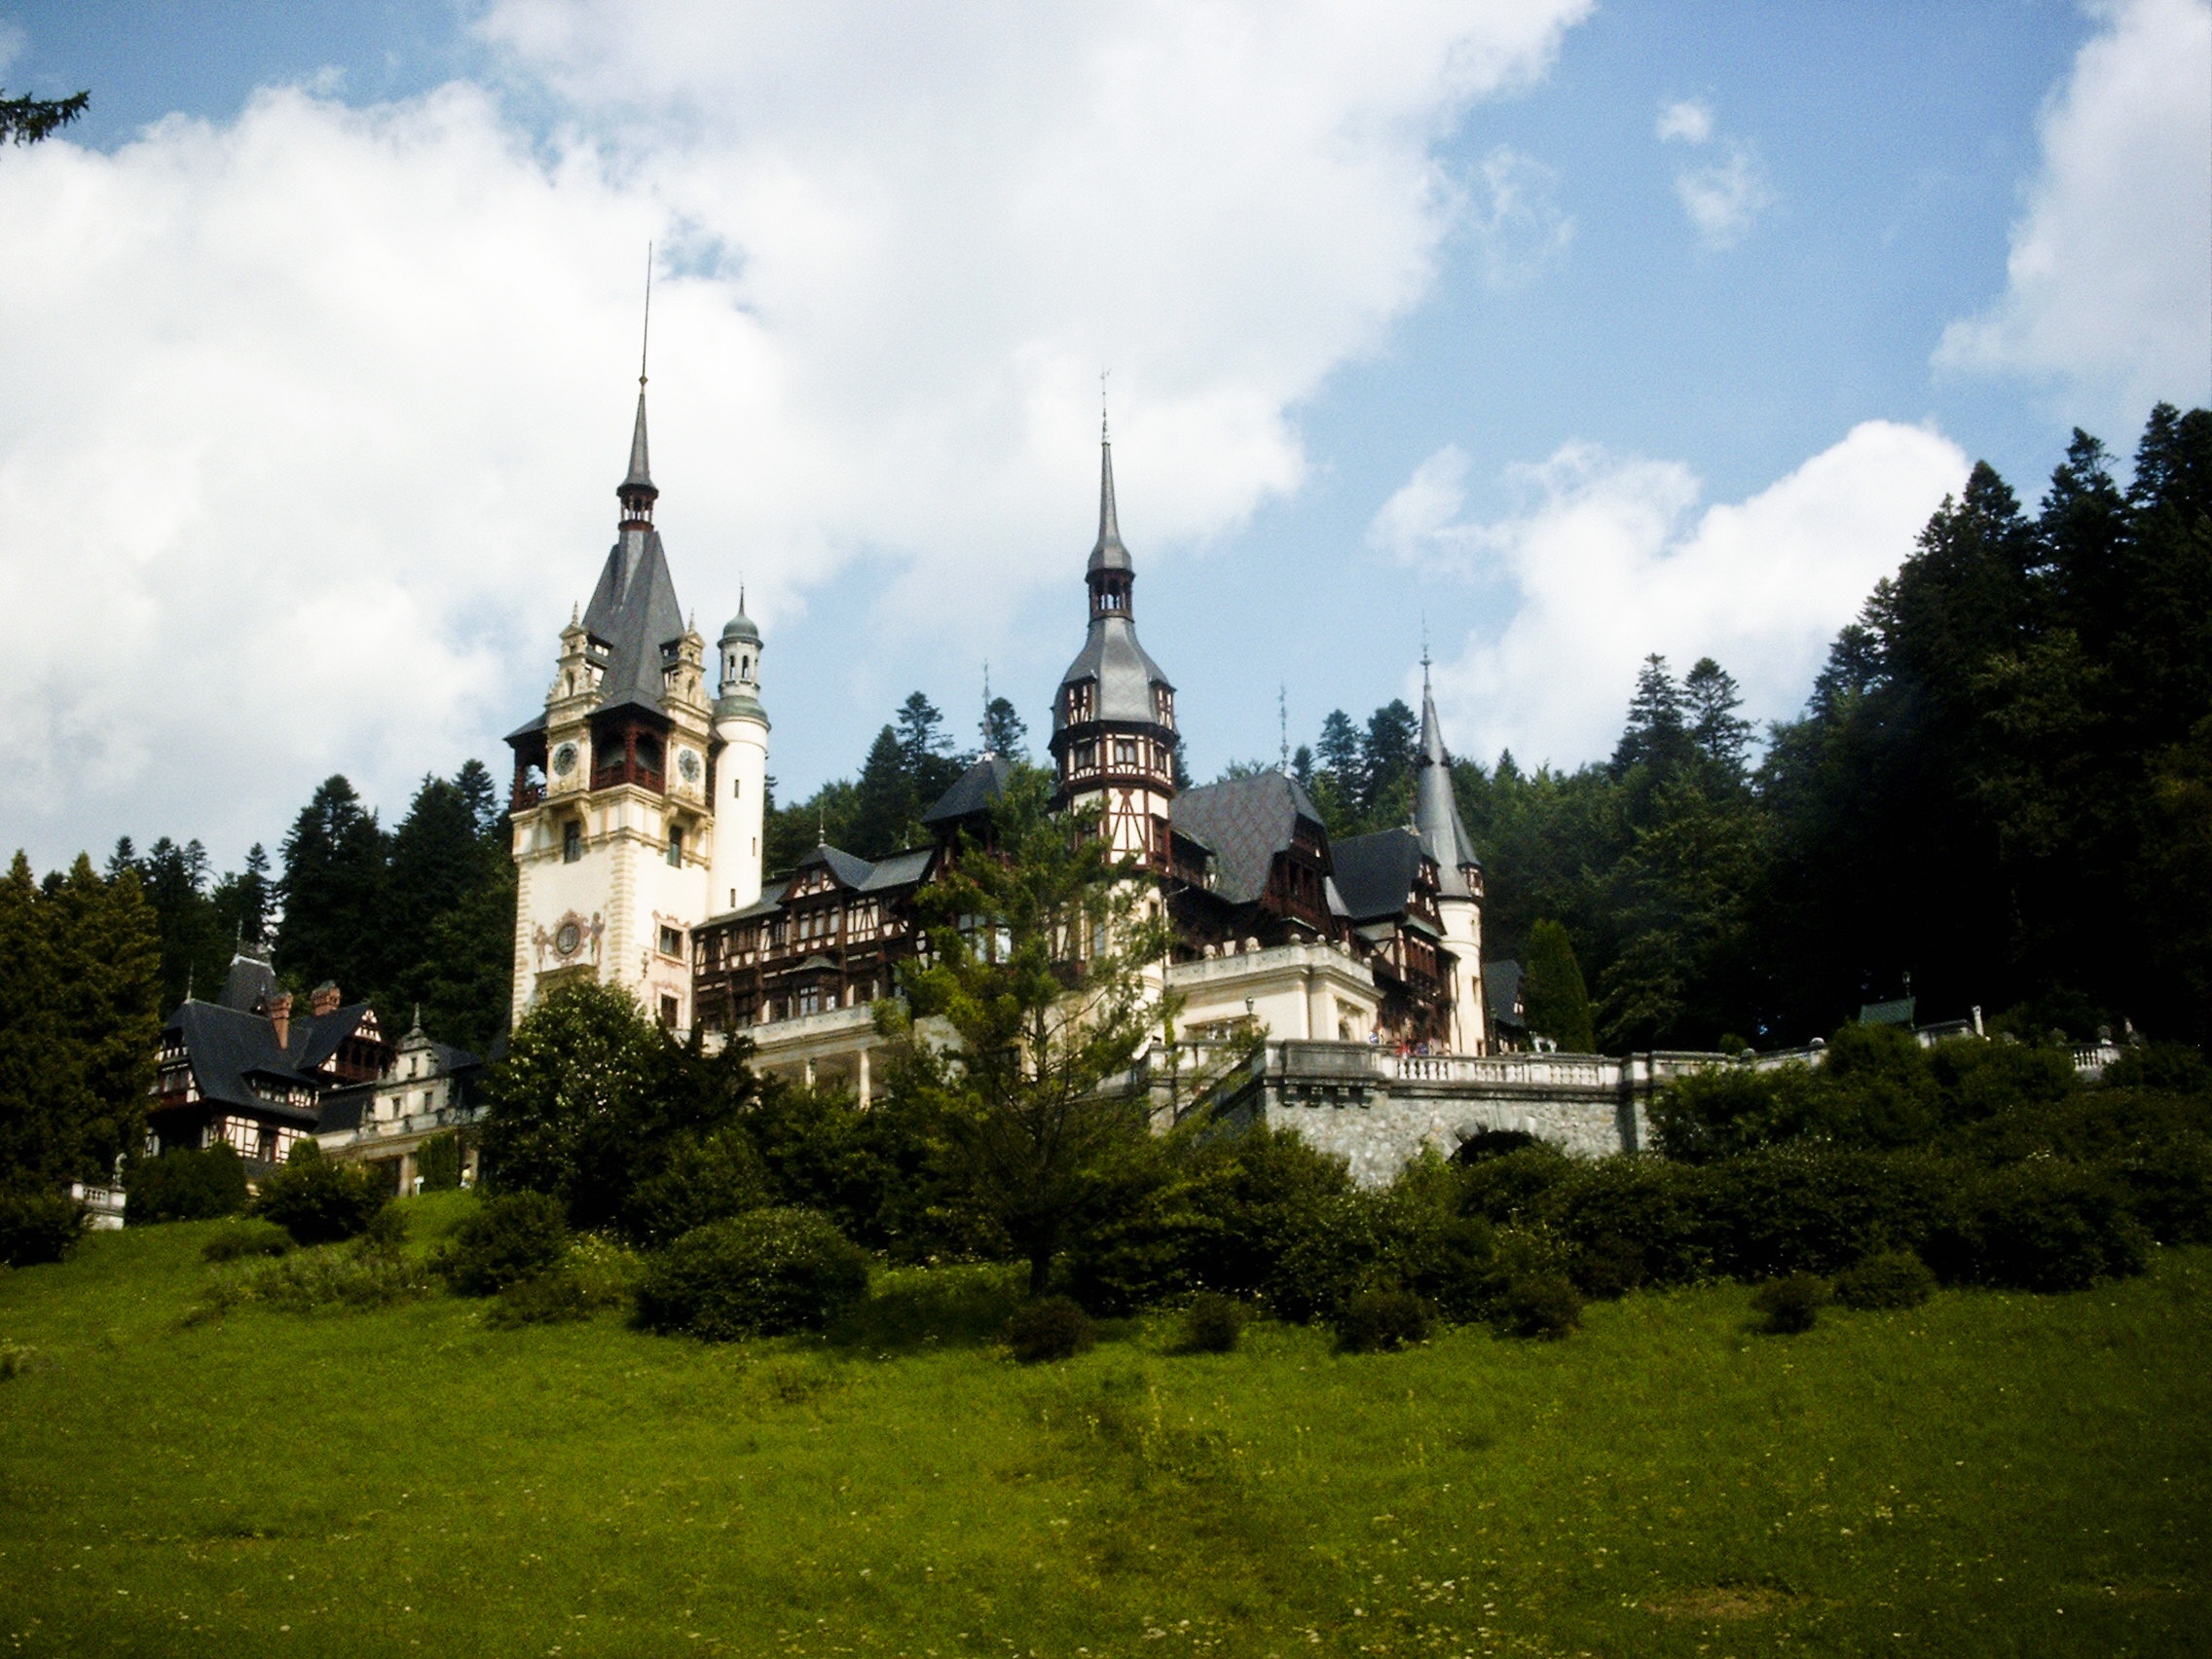
architecture, mansion, building, chateau, palace, old, travel, europe, construction, green, tower, museum, castle, landmark, church, historic, tourism, place of worship, medieval, place, monastery, culture, style, renaissance, european, royal, estate, baroque, romania, carpathian, transylvania, peles